Outlaw motorcycle club

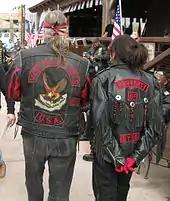
A man and woman dressed in biker gear

Most outlaw motorcycle clubs do not allow women to become full-patch members. Rather, in some 1%er clubs, women have in the past been portrayed as submissive or victims to the men, treated as property, forced into prostitution or street-level drug trafficking, and often physically and sexually abused, their roles as being those of obedient followers and their status as objects. These women are claimed to pass over any pay they receive to their partners or sometimes to the entire club. This appears to make these groups extremely gender segregated. This has not always been the case, as during the 1950s and 1960s, some Hells Angels chapters had female members.